Shotover Country

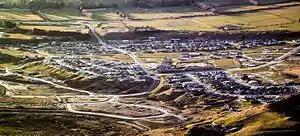

Shotover Country is a suburb of Queenstown in the South Island of New Zealand.